Super Bases Loaded

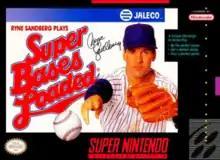
North American cover art

Super Bases Loaded is a baseball video game produced by Jaleco for the Super Nintendo Entertainment System in 1991. It is the fifth overall installment of the "Bases Loaded" series, and first installment of the secondary series for the Super NES. This game was originally released in Japan under the title in Japan.